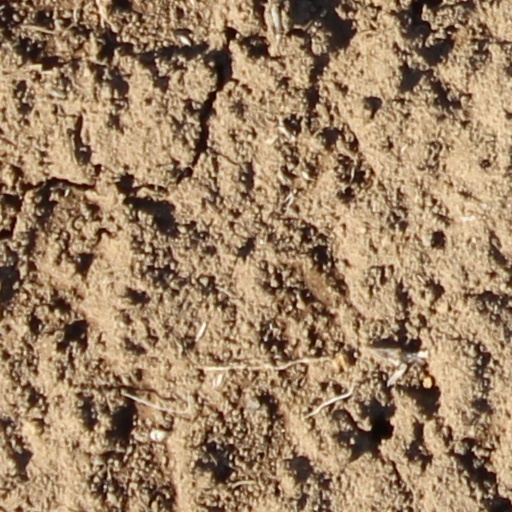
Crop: wheat